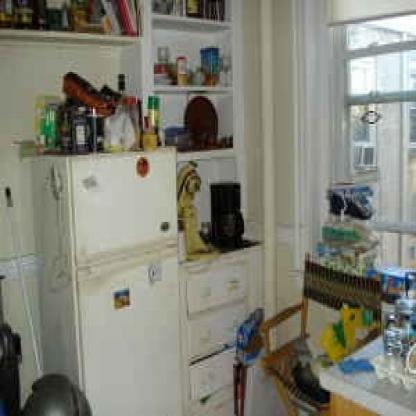
Scene: Indoor